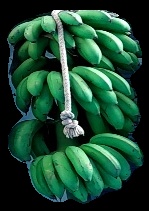
Variety: rasbale
Grade: grade2